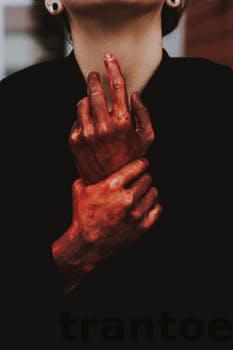
Label: Watermark